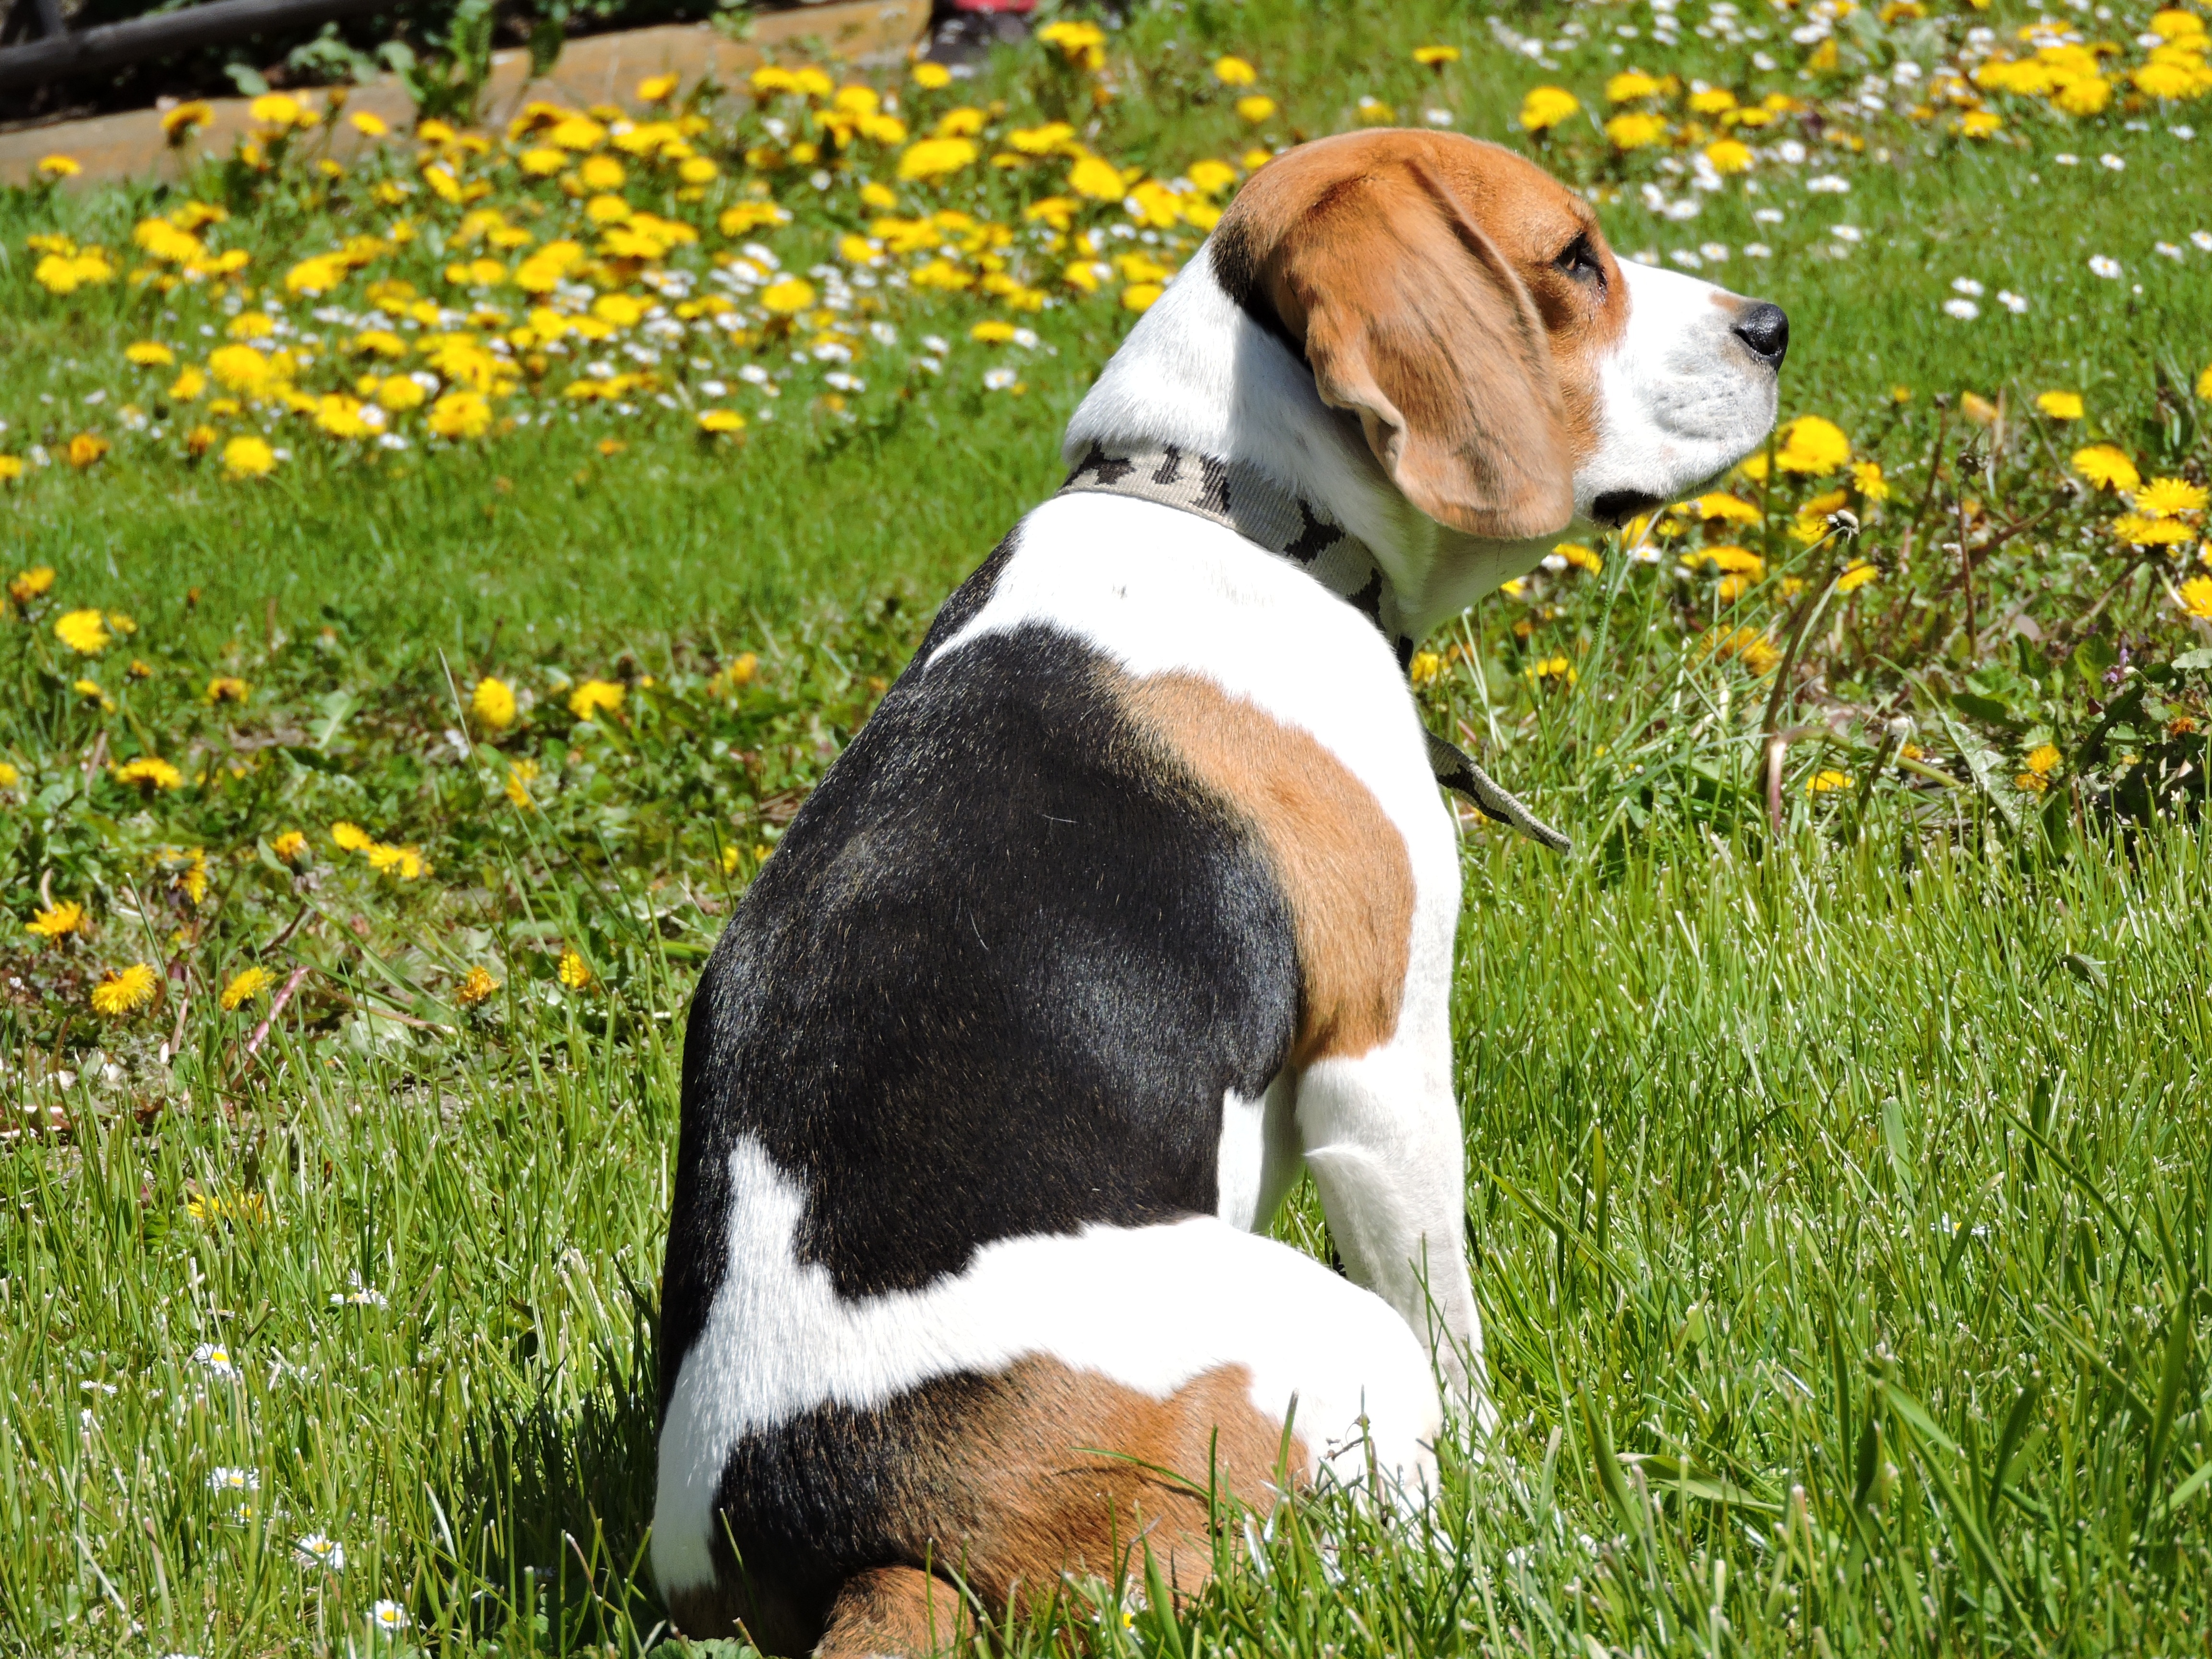
nature, grass, dandelion, puppy, dog, animal, spring, mammal, garden, hound, vertebrate, beagle, harrier, dog breed, dog like mammal, carnivoran, american foxhound, basset art sien normand, treeing walker coonhound, estonian hound, finnish hound, drever